Financial transaction tax

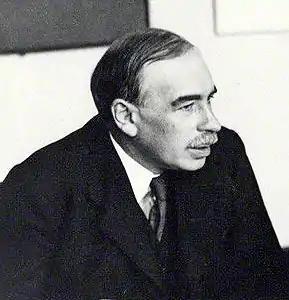
John Maynard Keynes (1933) envisaged the financial transaction tax in 1936.

The year 1694 saw an early implementation of a financial transaction tax in the form of a stamp duty at the London Stock Exchange. The tax was payable by the buyer of shares for the official stamp on the legal document needed to formalize the purchase. , it is the oldest tax still in existence in Great Britain.